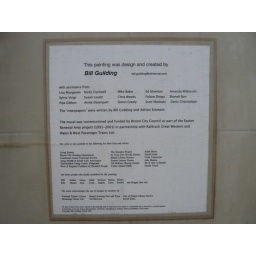
info sign beside huge mural along stapleton road station platform